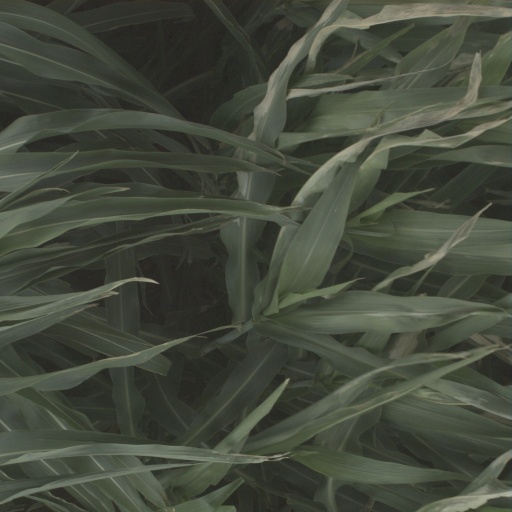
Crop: sorghum